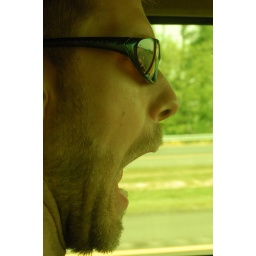
yellow filter in the car